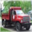
Label: truck